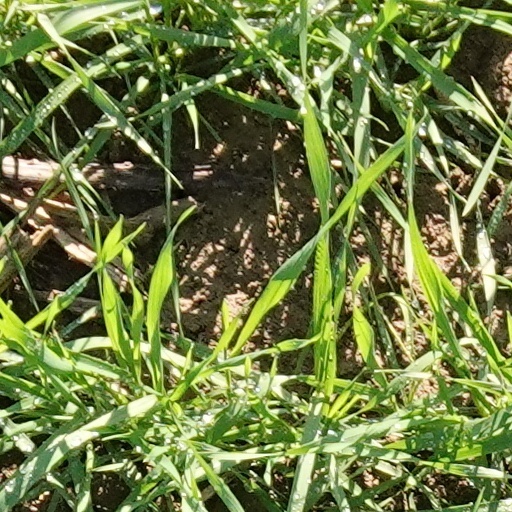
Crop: wheat